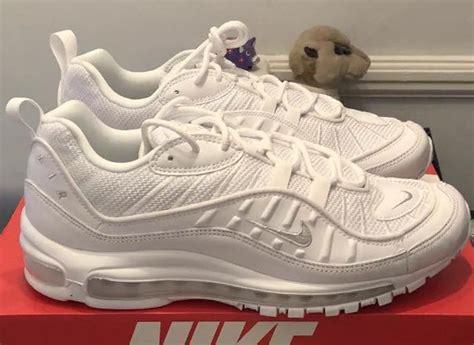
Brand: Nike
Model: Air Max 98